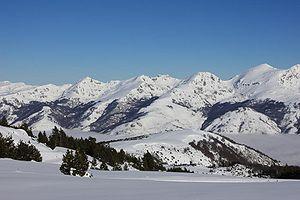
Vue sur le Plateau de Beille enneigéGalerie photo
Le plateau de Beille est un massif montagneux pyrénéen situé dans le département de l'Ariège. Il se trouve au sud de la vallée de l'Ariège entre Tarascon et Ax-les-Thermes au-dessus des villages des Cabannes, d'Albiès et de Lassur. L'accès routier au plateau part des Cabannes.